Shooting of Stephen Waldorf

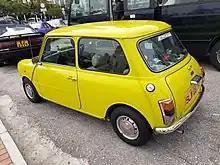
A small yellow car stuck in a traffic jam

The task force again followed Martin's girlfriend, with the help of C11 (a unit of specialist surveillance officers), hoping she would lead them to him. If they encountered Martin, the plan was to follow him to a premises and await the arrival of D11, though several detectives and surveillance officers were armed in case of a confrontation in the open. On the evening of 14 January 1983, police observed Martin's girlfriend get into a friend's car, which they covertly followed through West London. After about an hour, she left the vehicle and was picked up by a yellow Mini. The police tailed the Mini, in which she was a back-seat passenger, along Pembroke Road in the Earl's Court district. In the front passenger seat was an unidentified man who the officers believed resembled Martin.